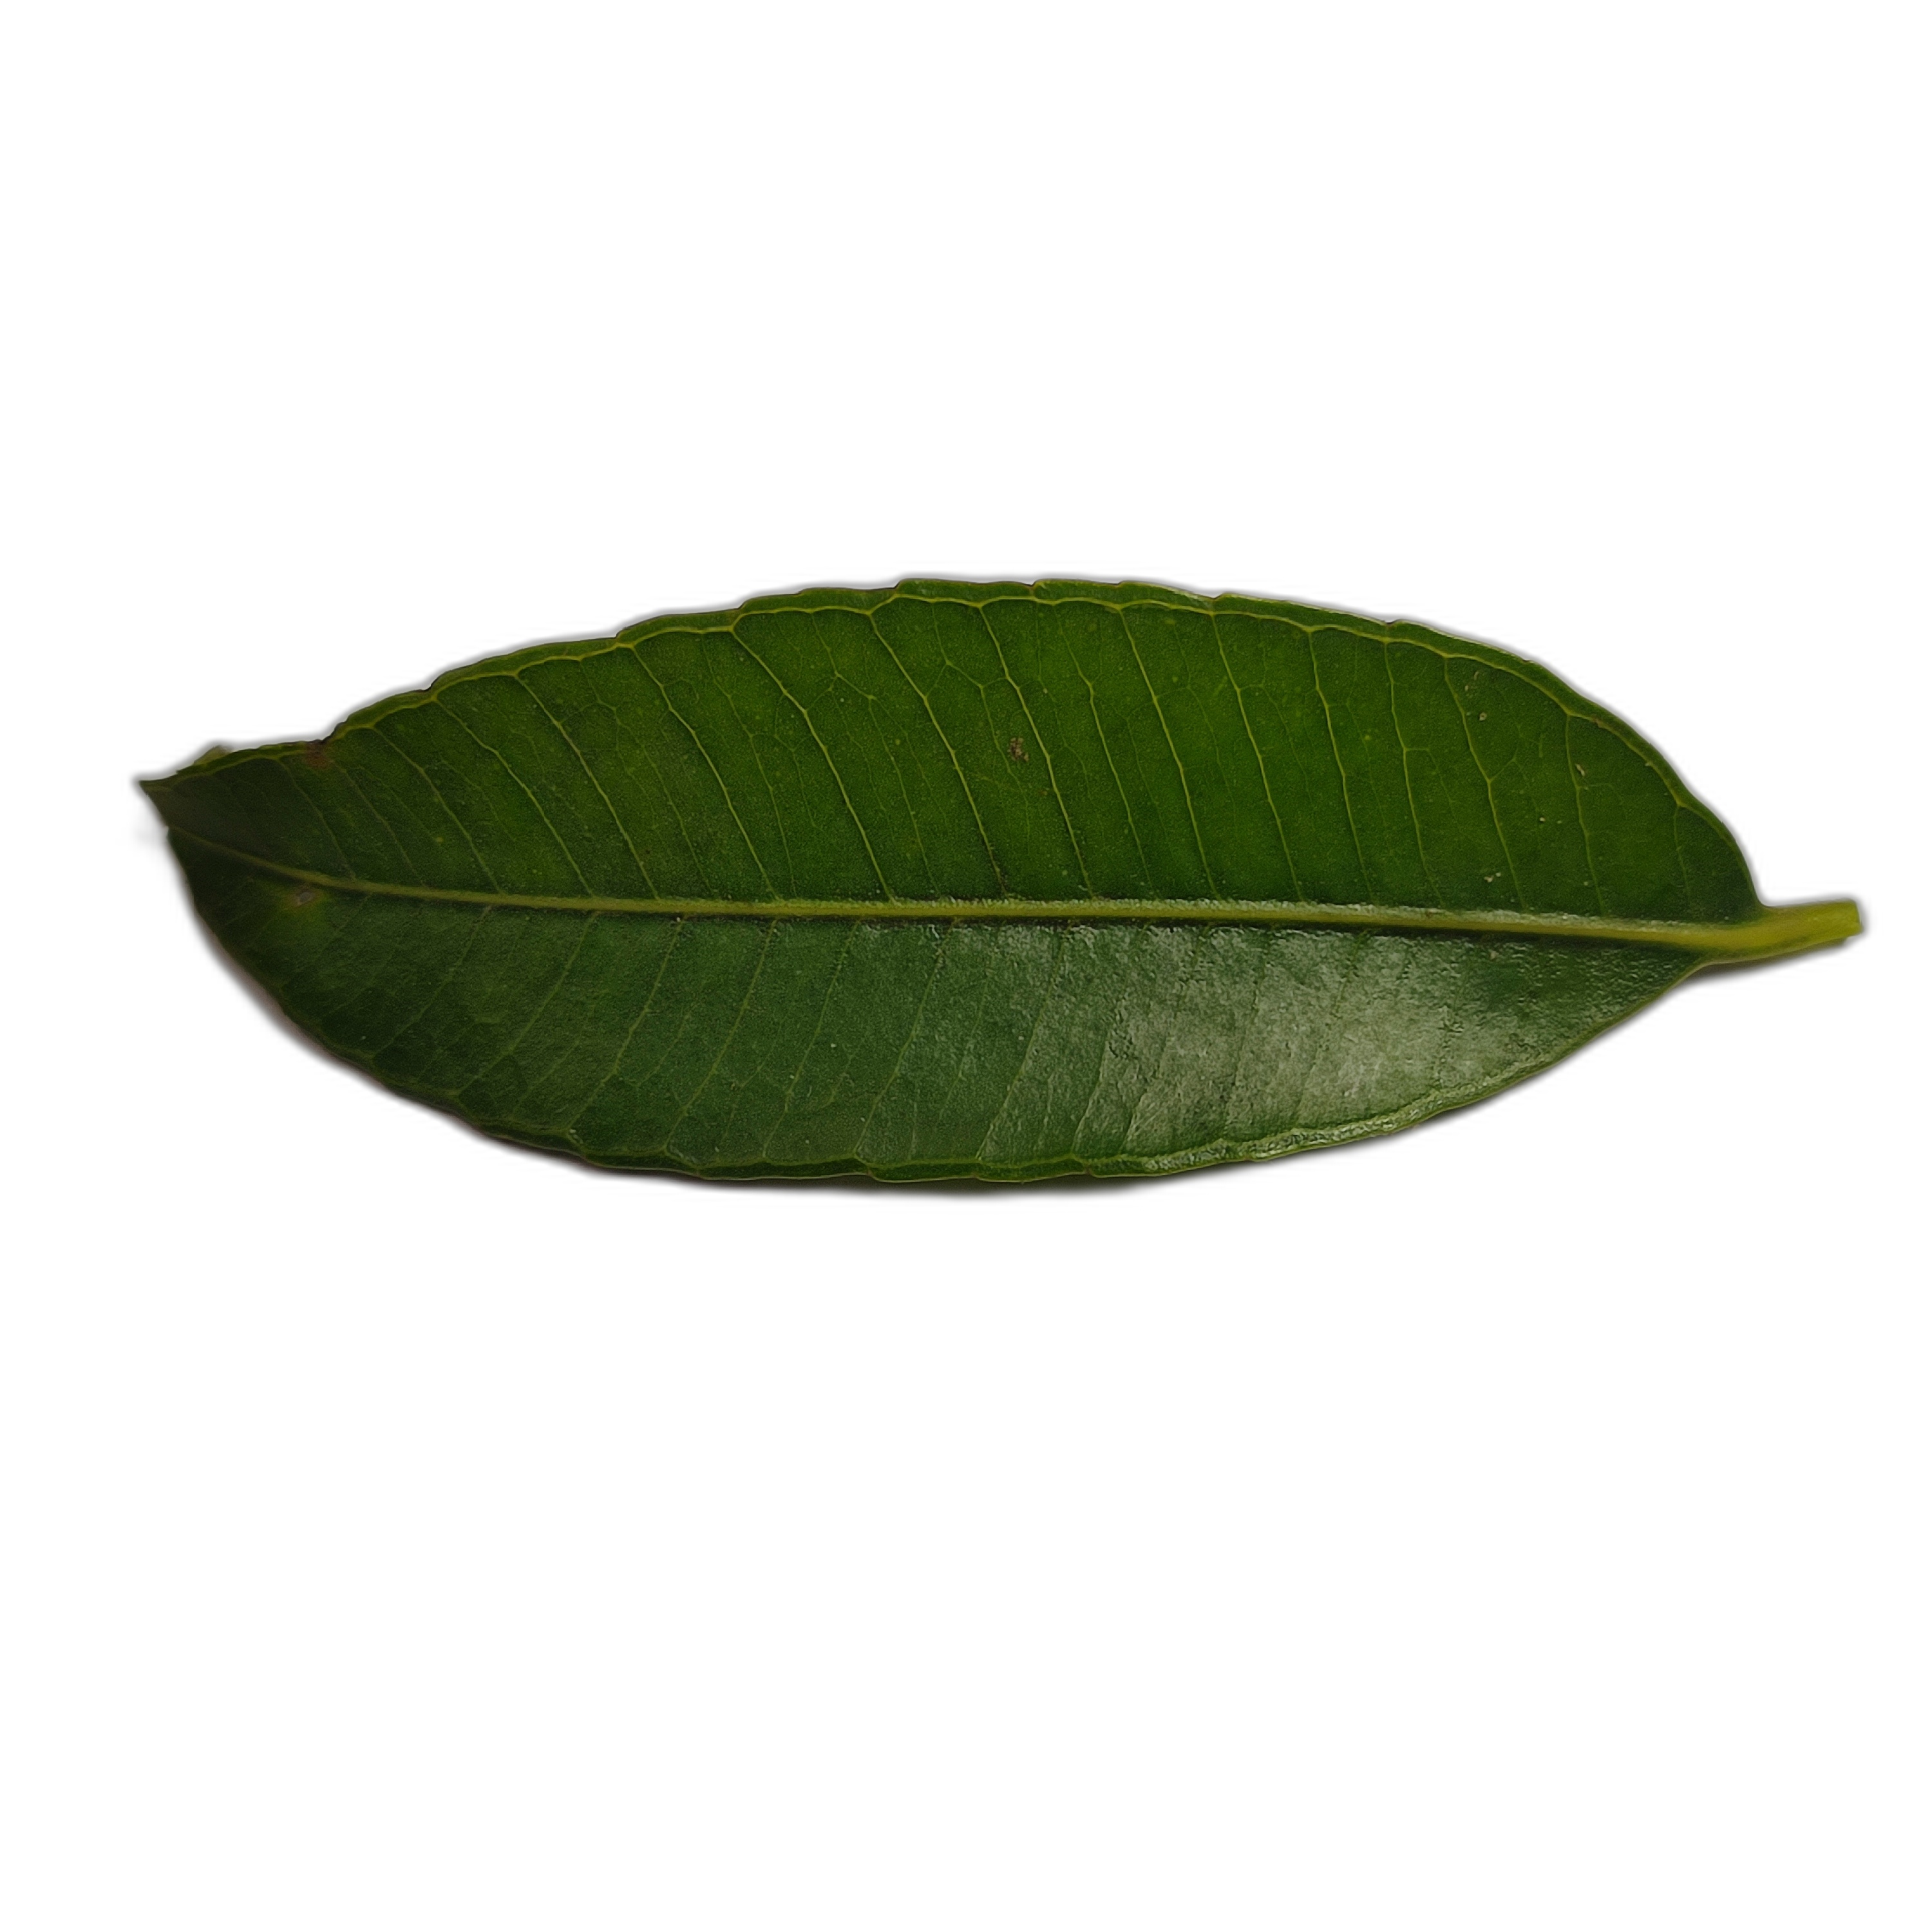
Label: healthy